Harrison Price

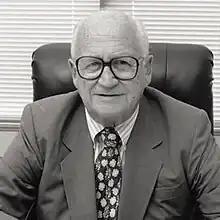

Harrison Alan "Buzz" Price (May 17, 1921 – August 15, 2010) was an American research economist specializing in how people spend their leisure time and resources. Price guided Walt Disney in the siting and development of Disneyland in Southern California and of Walt Disney World in Central Florida.